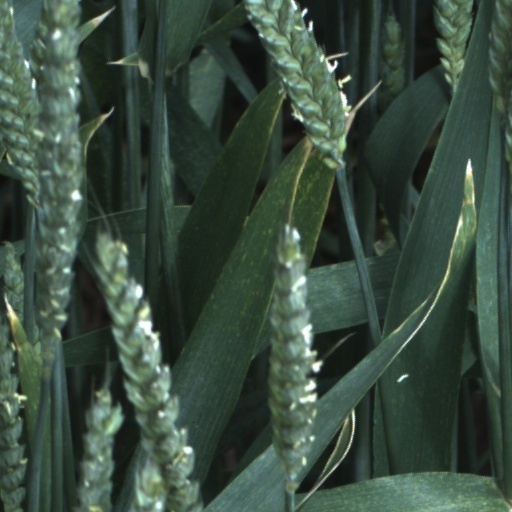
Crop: wheat